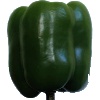
Label: green_pepper